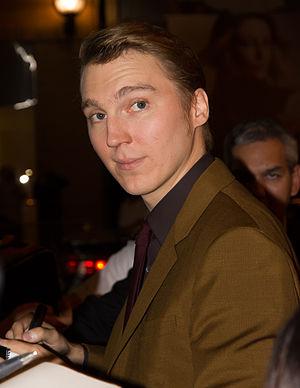
Twelve Years a Slave, ou Esclave pendant douze ans au Québec, est un drame historique britannico-américain produit et réalisé par Steve McQueen, sorti en 2013.
Love and Mercy est un film biographique américain coproduit et réalisé par Bill Pohlad, sorti en 2015.
Paul Dano est un acteur et réalisateur américain né le 19 juin 1984 à New York.